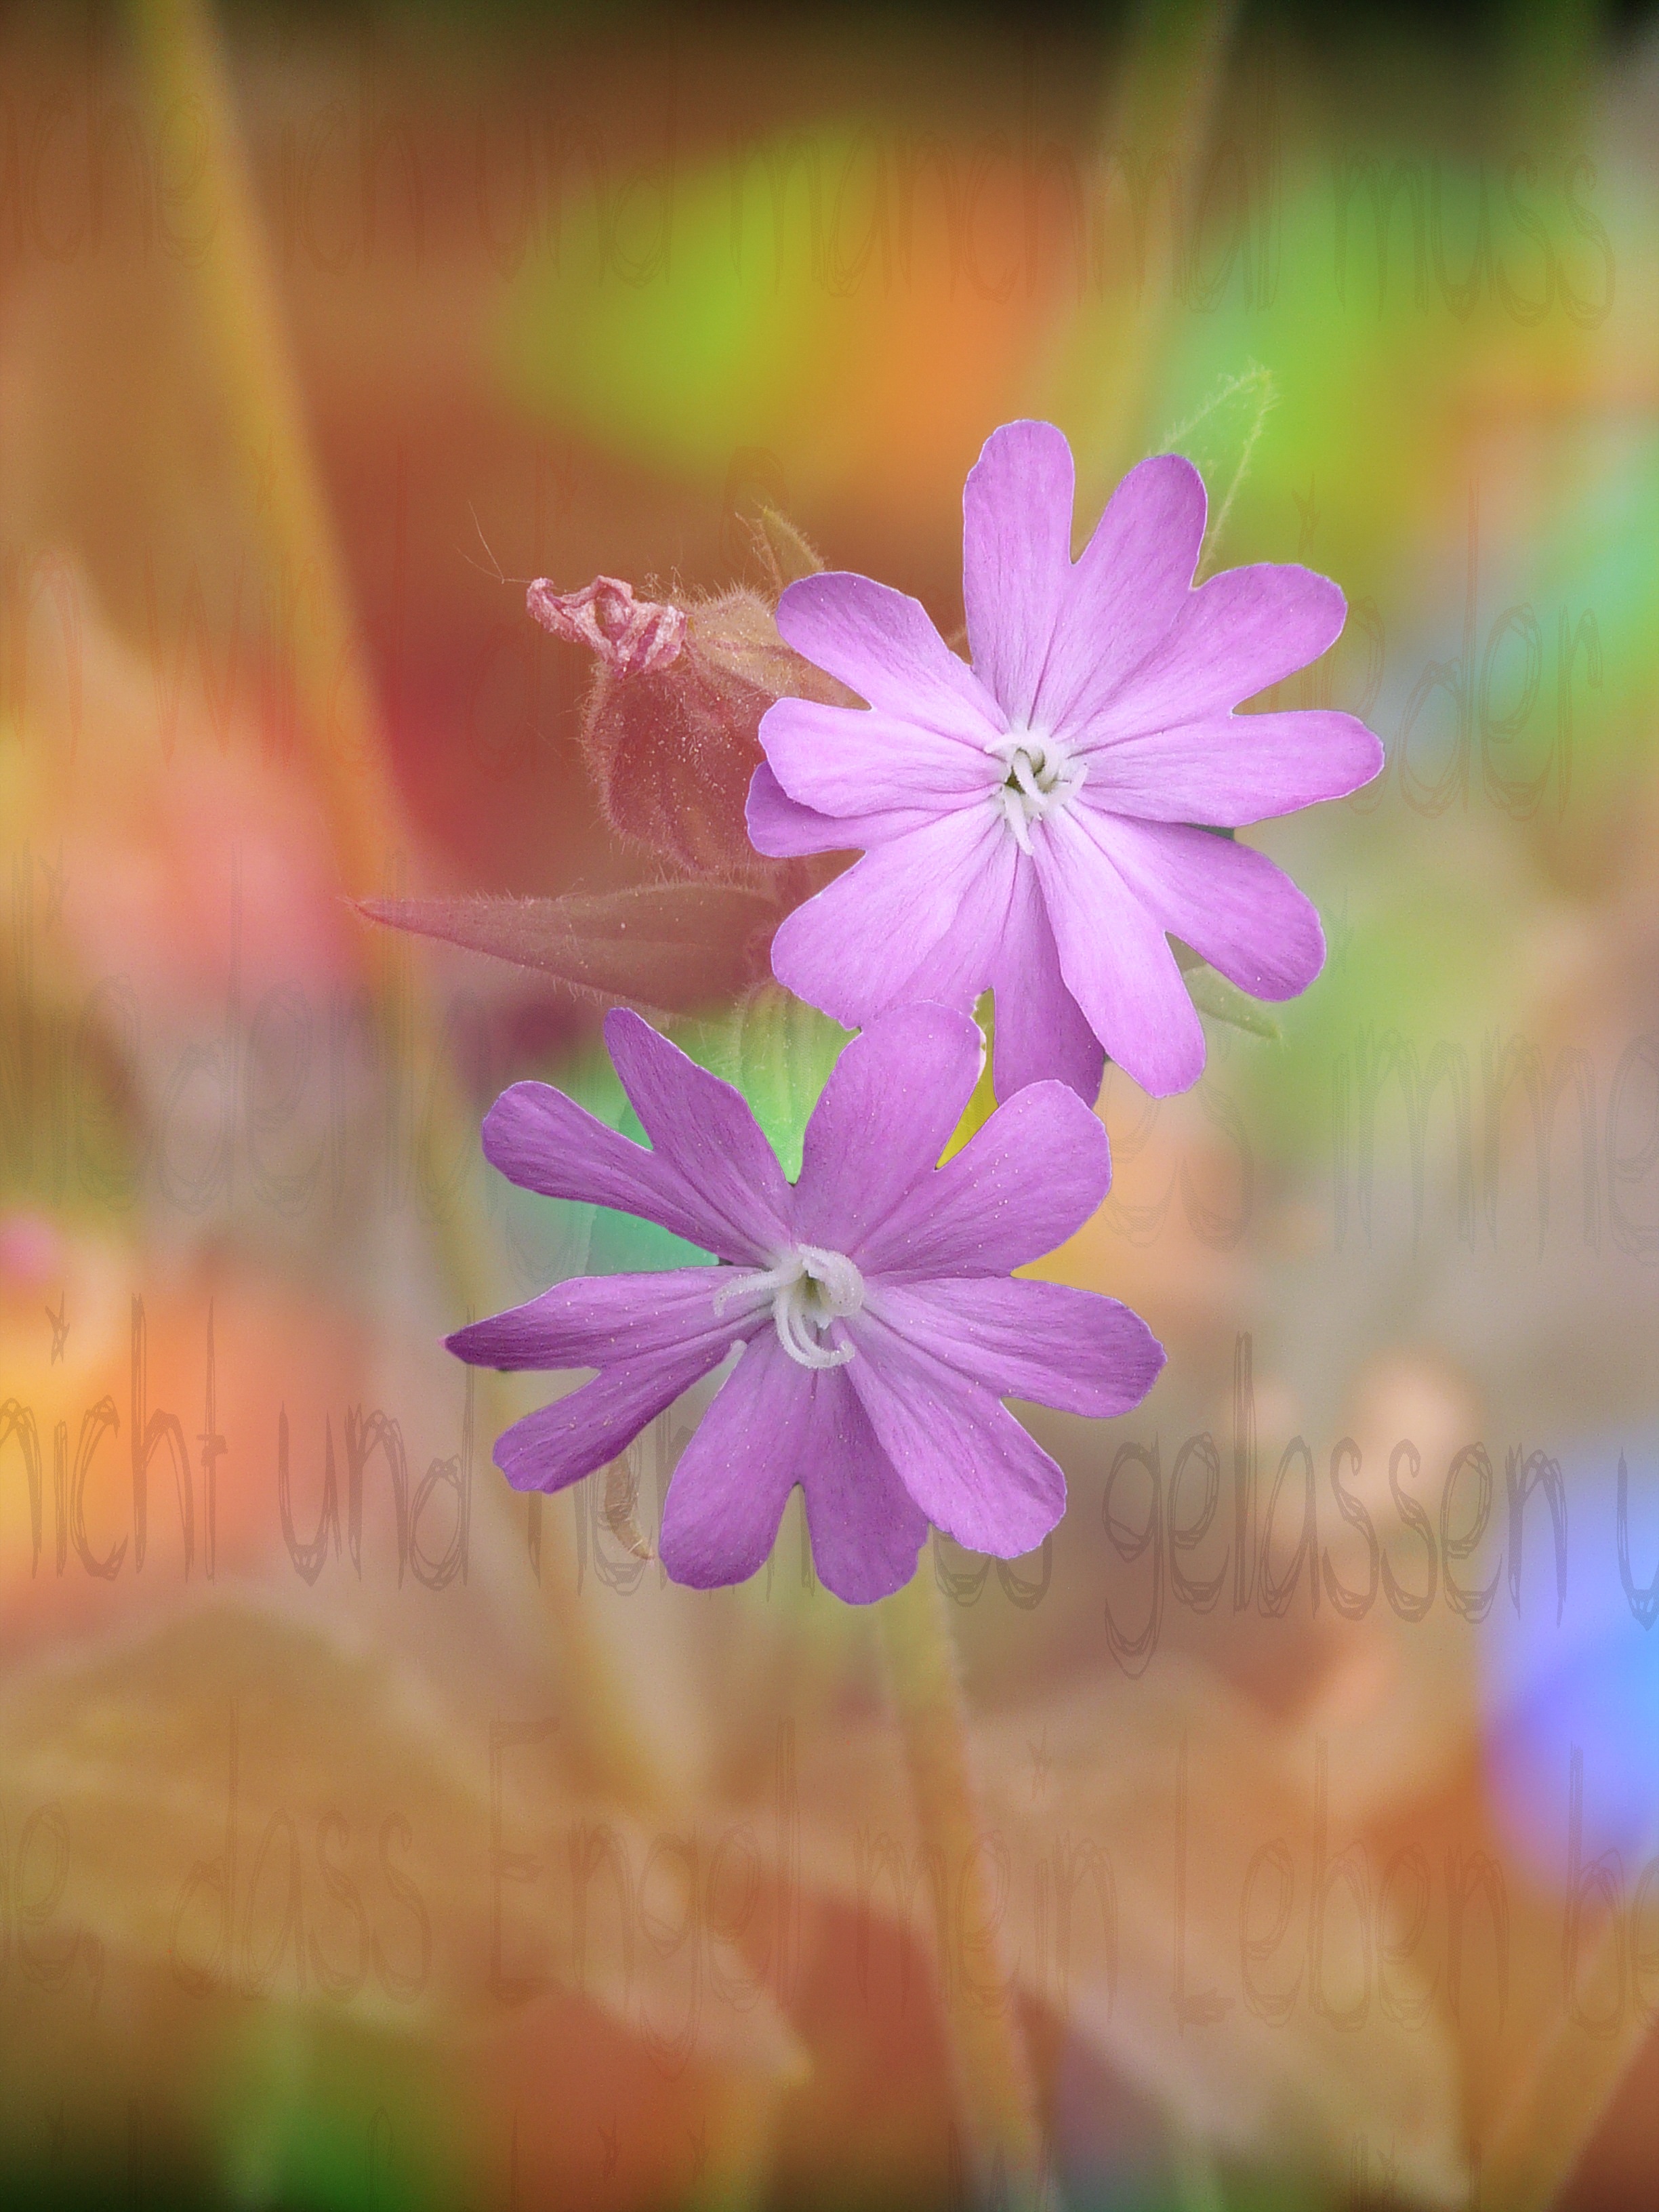
blossom, plant, photography, leaf, flower, purple, petal, bloom, close, flora, wildflower, close up, macro photography, flowering plant, campion, plant stem, land plant